Round Pond (London)

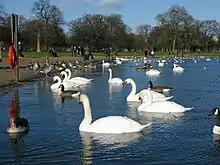
Mute swans and Canada geese on the Round Pond

The Round Pond is an ornamental lake in Kensington Gardens, London, in front of Kensington Palace.